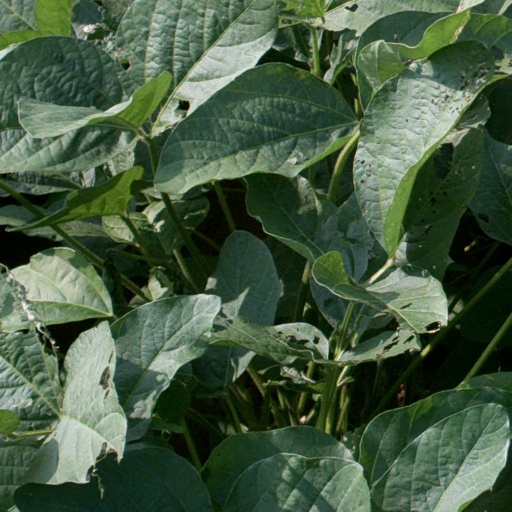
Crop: soybean